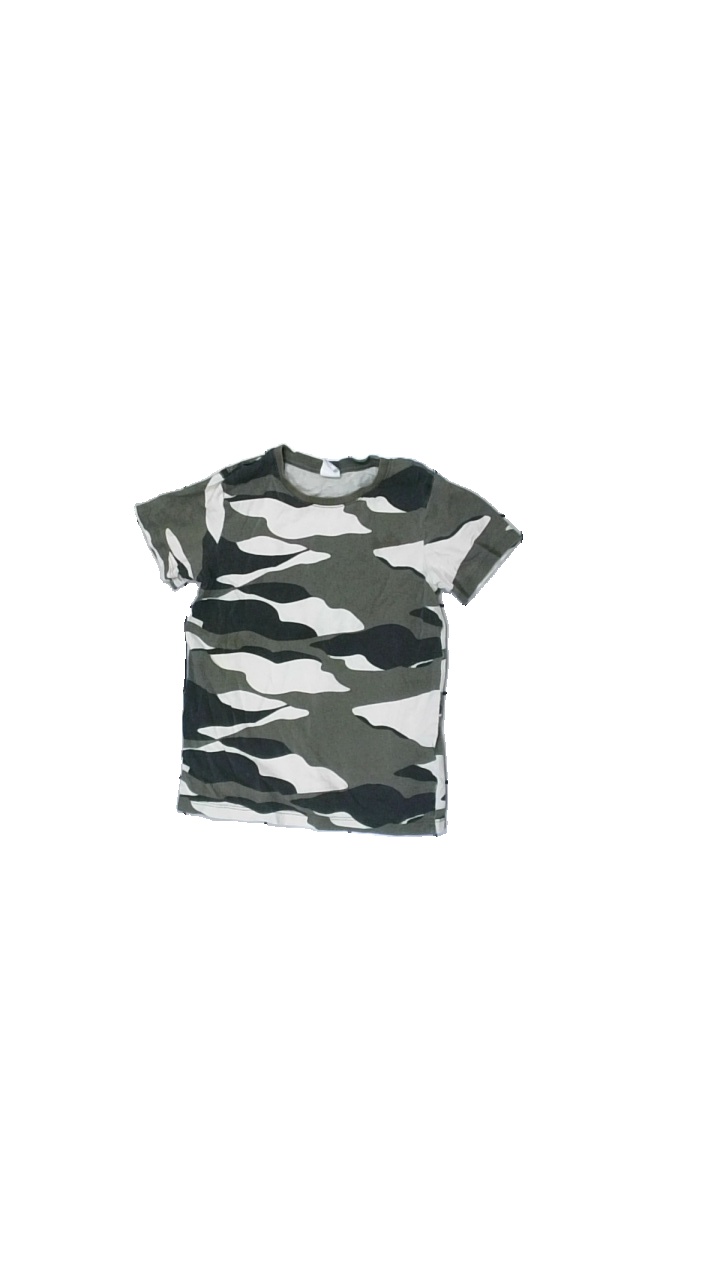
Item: T-shirt (Children)
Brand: Lindex
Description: camouflagemönstrad t-shirt, lite matt i färgen
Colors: White, Black, Green
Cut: Regular
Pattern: Geometric print
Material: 100% cotton
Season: All
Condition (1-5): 3
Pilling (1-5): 5
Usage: Reuse
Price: <50